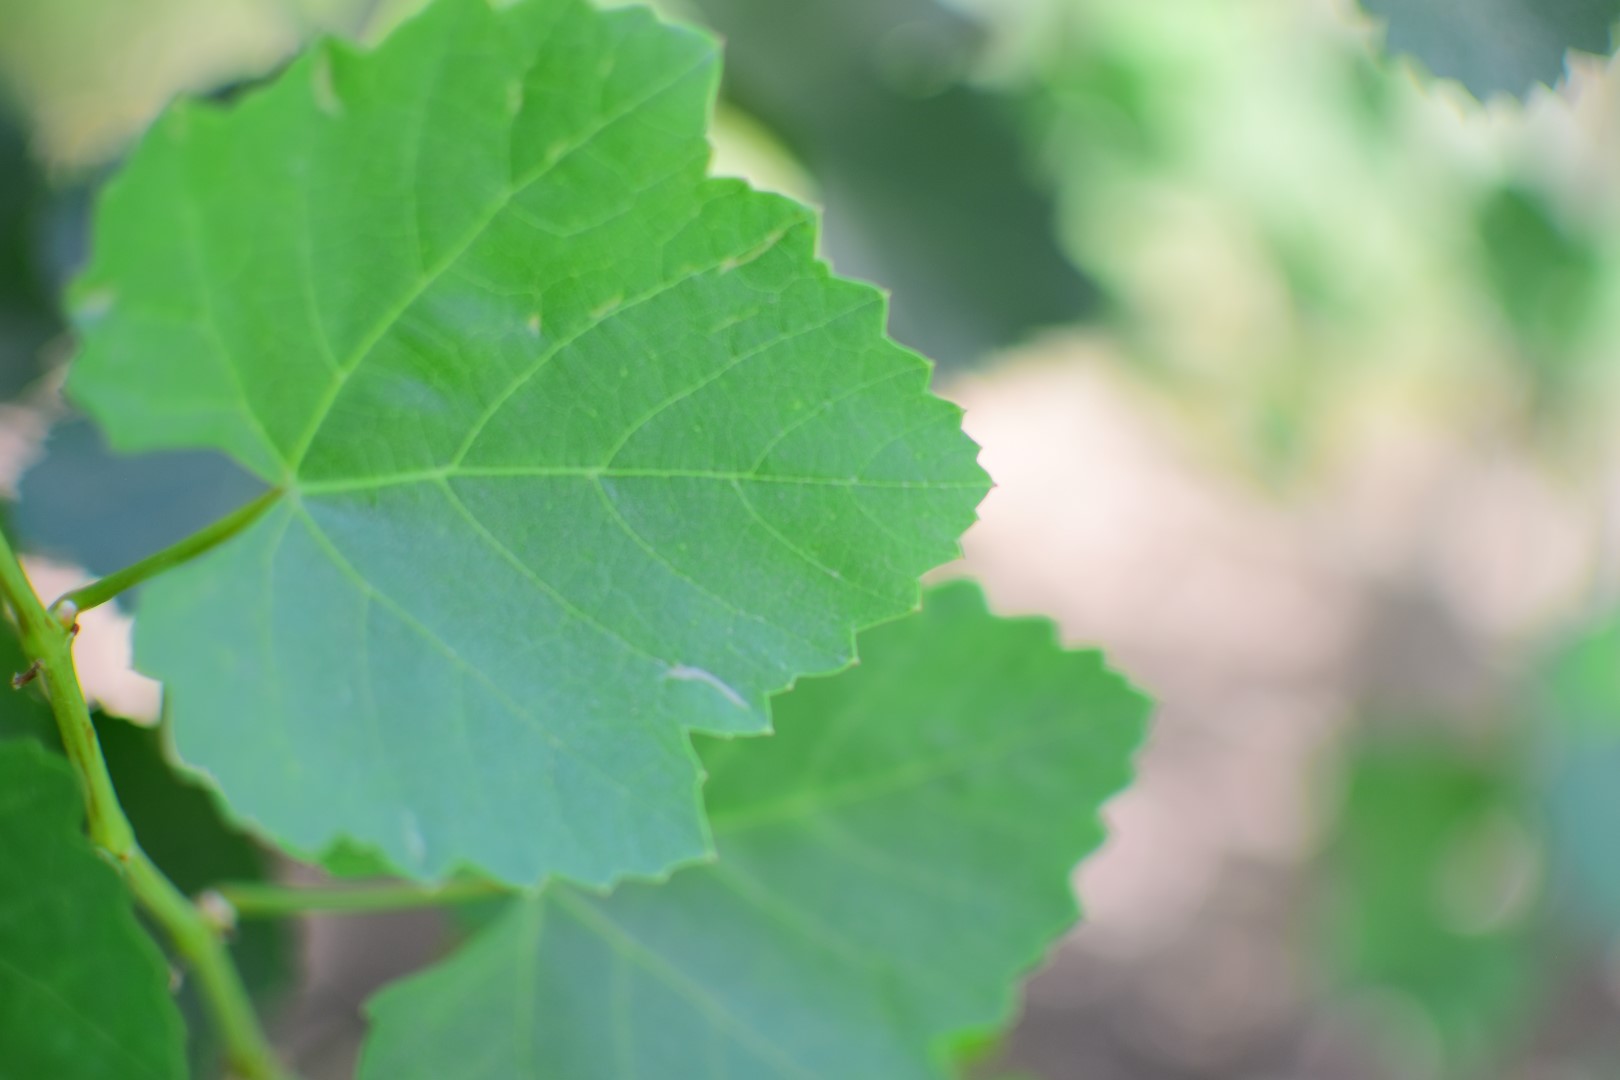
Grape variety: Shdah